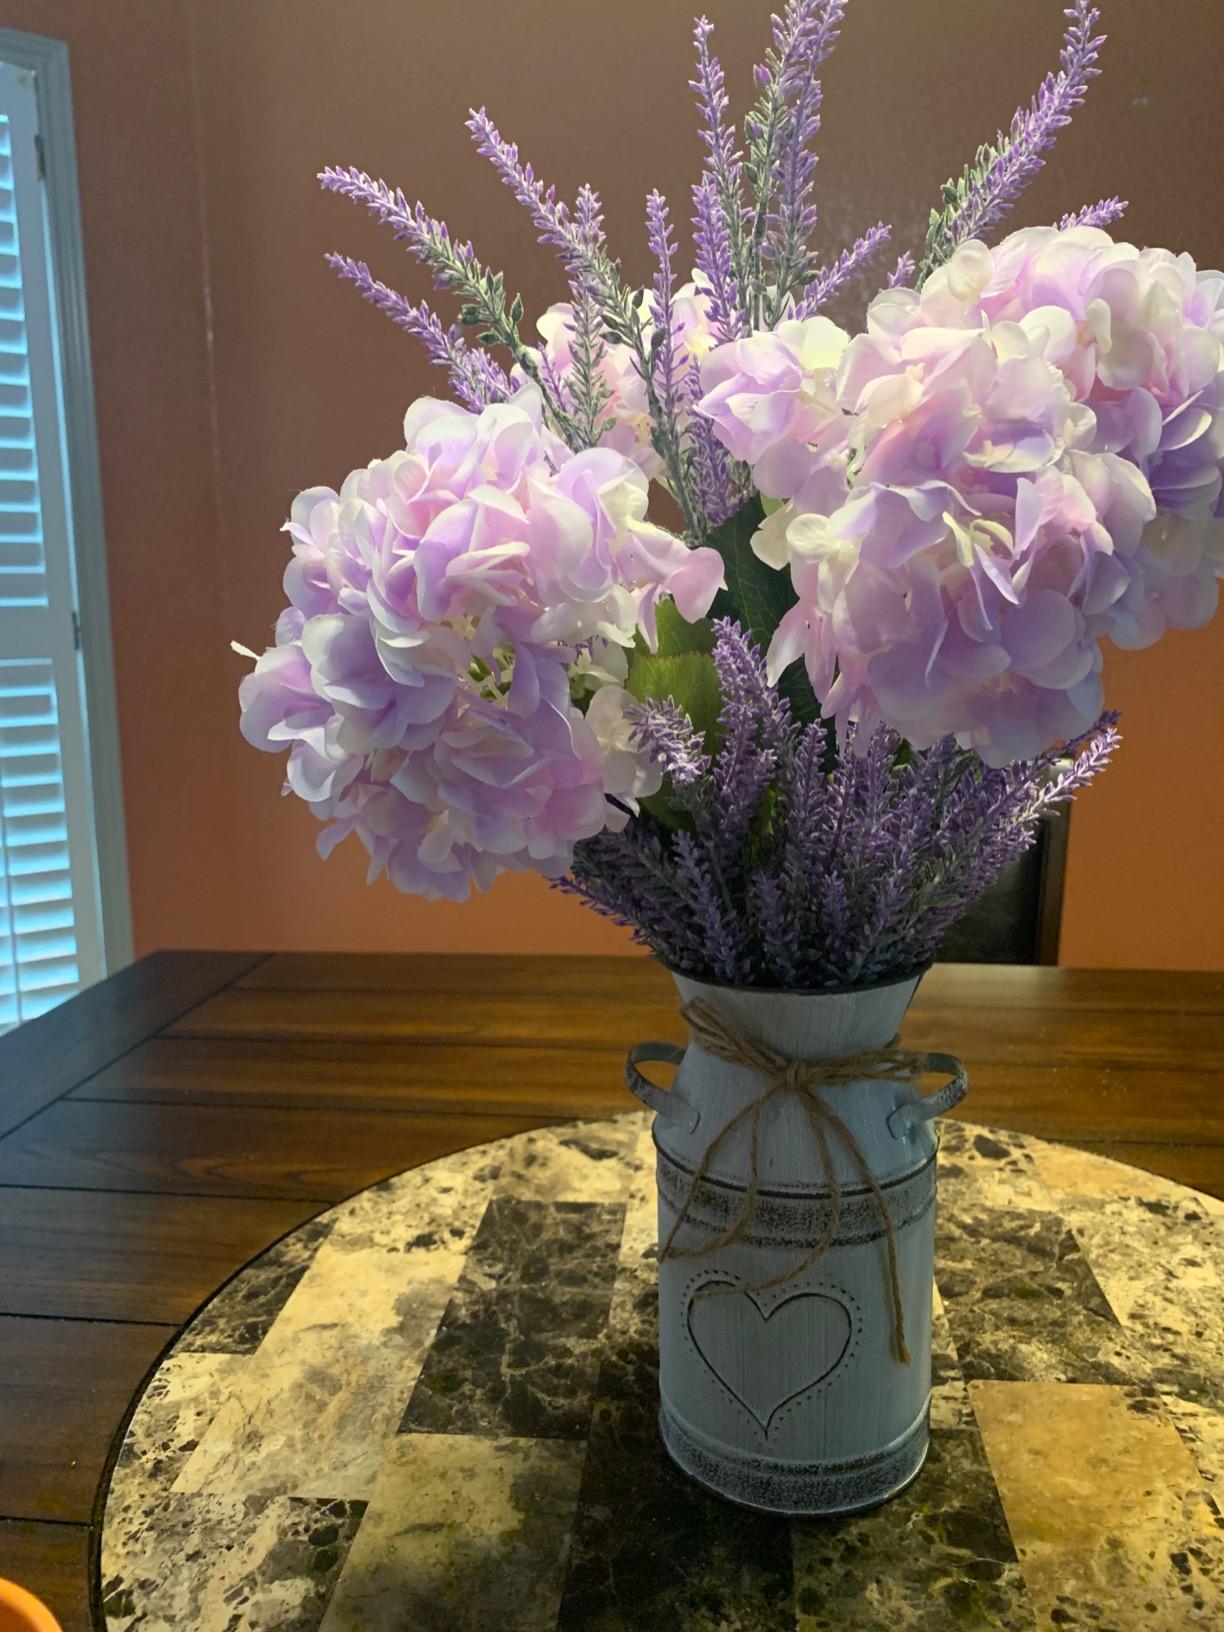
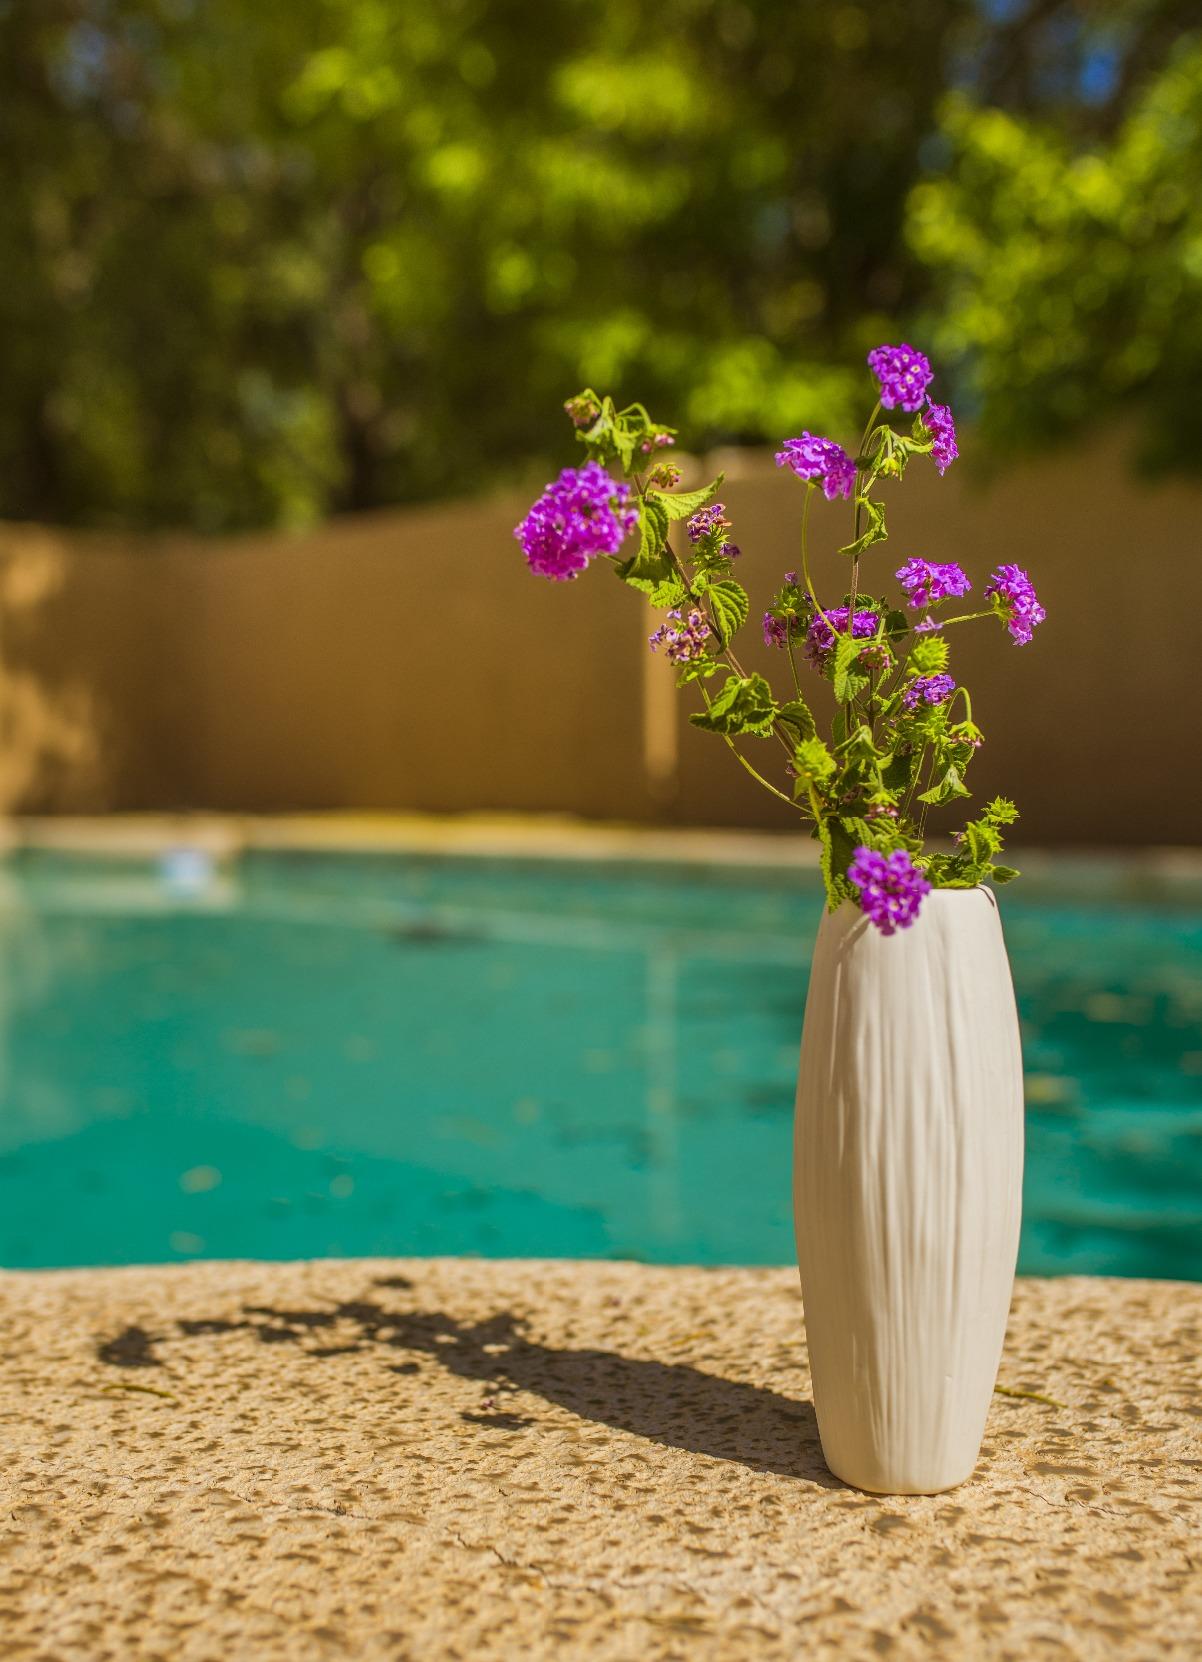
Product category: vase
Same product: no